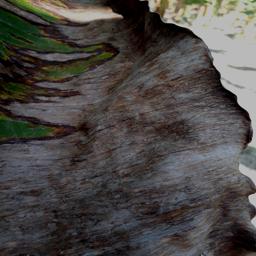
Label: POTASSIUM DEFICIENCY